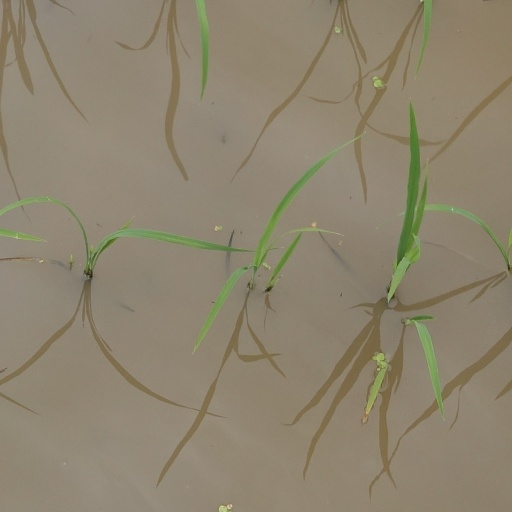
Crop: rice